USS Menges

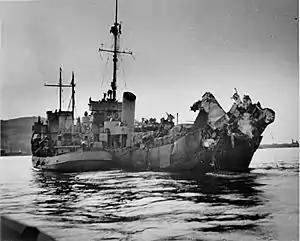
The severely damaged "Menges" under tow.

On 15 November "Menges" steamed in convoy CU 47 from New York for Europe, arriving Plymouth, England on 26 November. She spent the next few months again on Atlantic convoy duty before joining , , and late in February 1945 to form the only hunter-killer group in the North Atlantic to be manned completely by Coast Guard personnel. On 18 March "Menges" assisted "Lowe" in sinking , their first target. She continued antisubmarine sweep and patrol operations until the German surrender on 7 May.